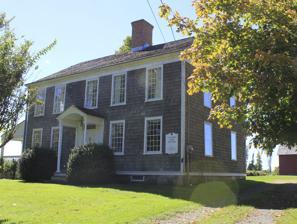
Building: Daniel and Esther Bartlett House
Country: United States of America
Year built: 1796
Historic house in Connecticut, United States United States historic place Daniel and Esther Bartlett House U.S. National Register of Historic Places Show map of Connecticut Show map of the United States Location 43 Lonetown Road, Redding, Connecticut Coordinates 41°18′40″N 73°23′9″W / 41.31111°N 73.38583°W / 41.31111; -73.38583 Area 1.3 acres (0.53 ha) Built 1796 Architectural style Federal NRHP reference No. 93000290 Added to NRHP April 15, 1993 The Daniel and Esther Bartlett House is at historic house and farmstead at 43 Lonetown Road in Redding , Connecticut .  Built in 1796, it is a good local example of well-preserved Federal architecture , somewhat unusual for its shingle siding.  The property, now owned by the town and managed by Redding Historical Society , also includes an 18th-century barn. The property was listed on the National Register of Historic Places on April 15, 1993. Description and history The Bartlett House is located in a rural-residential setting, northeast of the town center on the west side of Lonetown Road ( Connecticut Route 107 ) just south of its junction with Gallows Hill Road Extension.  It is a 2 + 1 ⁄ 2 -story wood-frame structure, five bays wide, with a central chimney.  The central entrance is framed by pilasters and topped by a transom window and pediment.  The entry is sheltered by a gabled portico supported by Doric columns and pilasters.  The interior follows a typical center chimney plan, with a narrow entry vestibule, parlors on either side, and the kitchen behind the chimney.  Many original interior features remain, including wide floor boards, original doors (with original hardware), and wood paneling in the north parlor. The house was built in 1796 for Daniel and Esther Bartlett, both members of locally prominent families.  They only lived here until 1802, when they sold the property to the Sherwood family, who owned it for much of the 19th century.  It remained in active use as a farm property until 1973, when the town acquired it and built the school just to the south.  The house was then leased to the local historical society, which uses it as a headquarters and museum. See also National Register of Historic Places listings in Fairfield County, Connecticut References